Toy theater

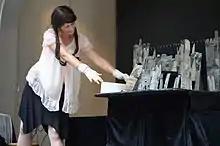
Ainé Adriana Martelli performing Gení y el Zepelin at the Museo de Arte Popular in Mexico City

The original toy theatres were mass-produced replicas of popular plays, sold as kits that people assembled at home, including stage, scenery, characters and costumes. They were printed on paperboard, available at English playhouses and commercial libraries for "a penny plain or two pence coloured." Hobbyists often went to great pains to not only hand-colour their stages but to embellish their toy theatre personae with bits of cloth and tinsel; tinsel print characters could be bought pre-tinselled, or a wide range of supplies for home tinselling could be bought. Just as the toy-sized stages diminished a play's scale, their corresponding scripts tended to abridge the text, paring it down to key characters and lines for a shorter, less complicated presentation.